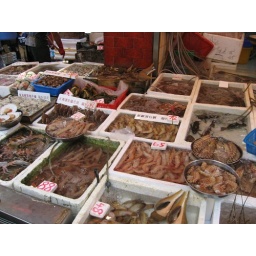
Seafood at a street market being kept alive in styrofoam boxes with little air pumps.